Venustiano Carranza

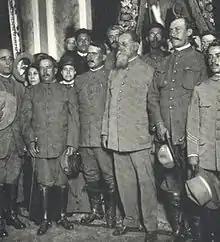
Carranza and Álvaro Obregón, to his right (1914)

Carranza declared himself in rebellion against the government installed by the coup. Carranza's declaration against Huerta was a decisive stand. He had political legitimacy as a state governor, a modest record of state reform, popular support in his state, and an able politician, forging alliances to create a broad northern coalition against Huerta. It came to be known as the Constitutionalists, taking their name for the defense of the liberal Constitution of 1857. He was both the titular leader of the movement, as well as the actual leader in many circumstances.